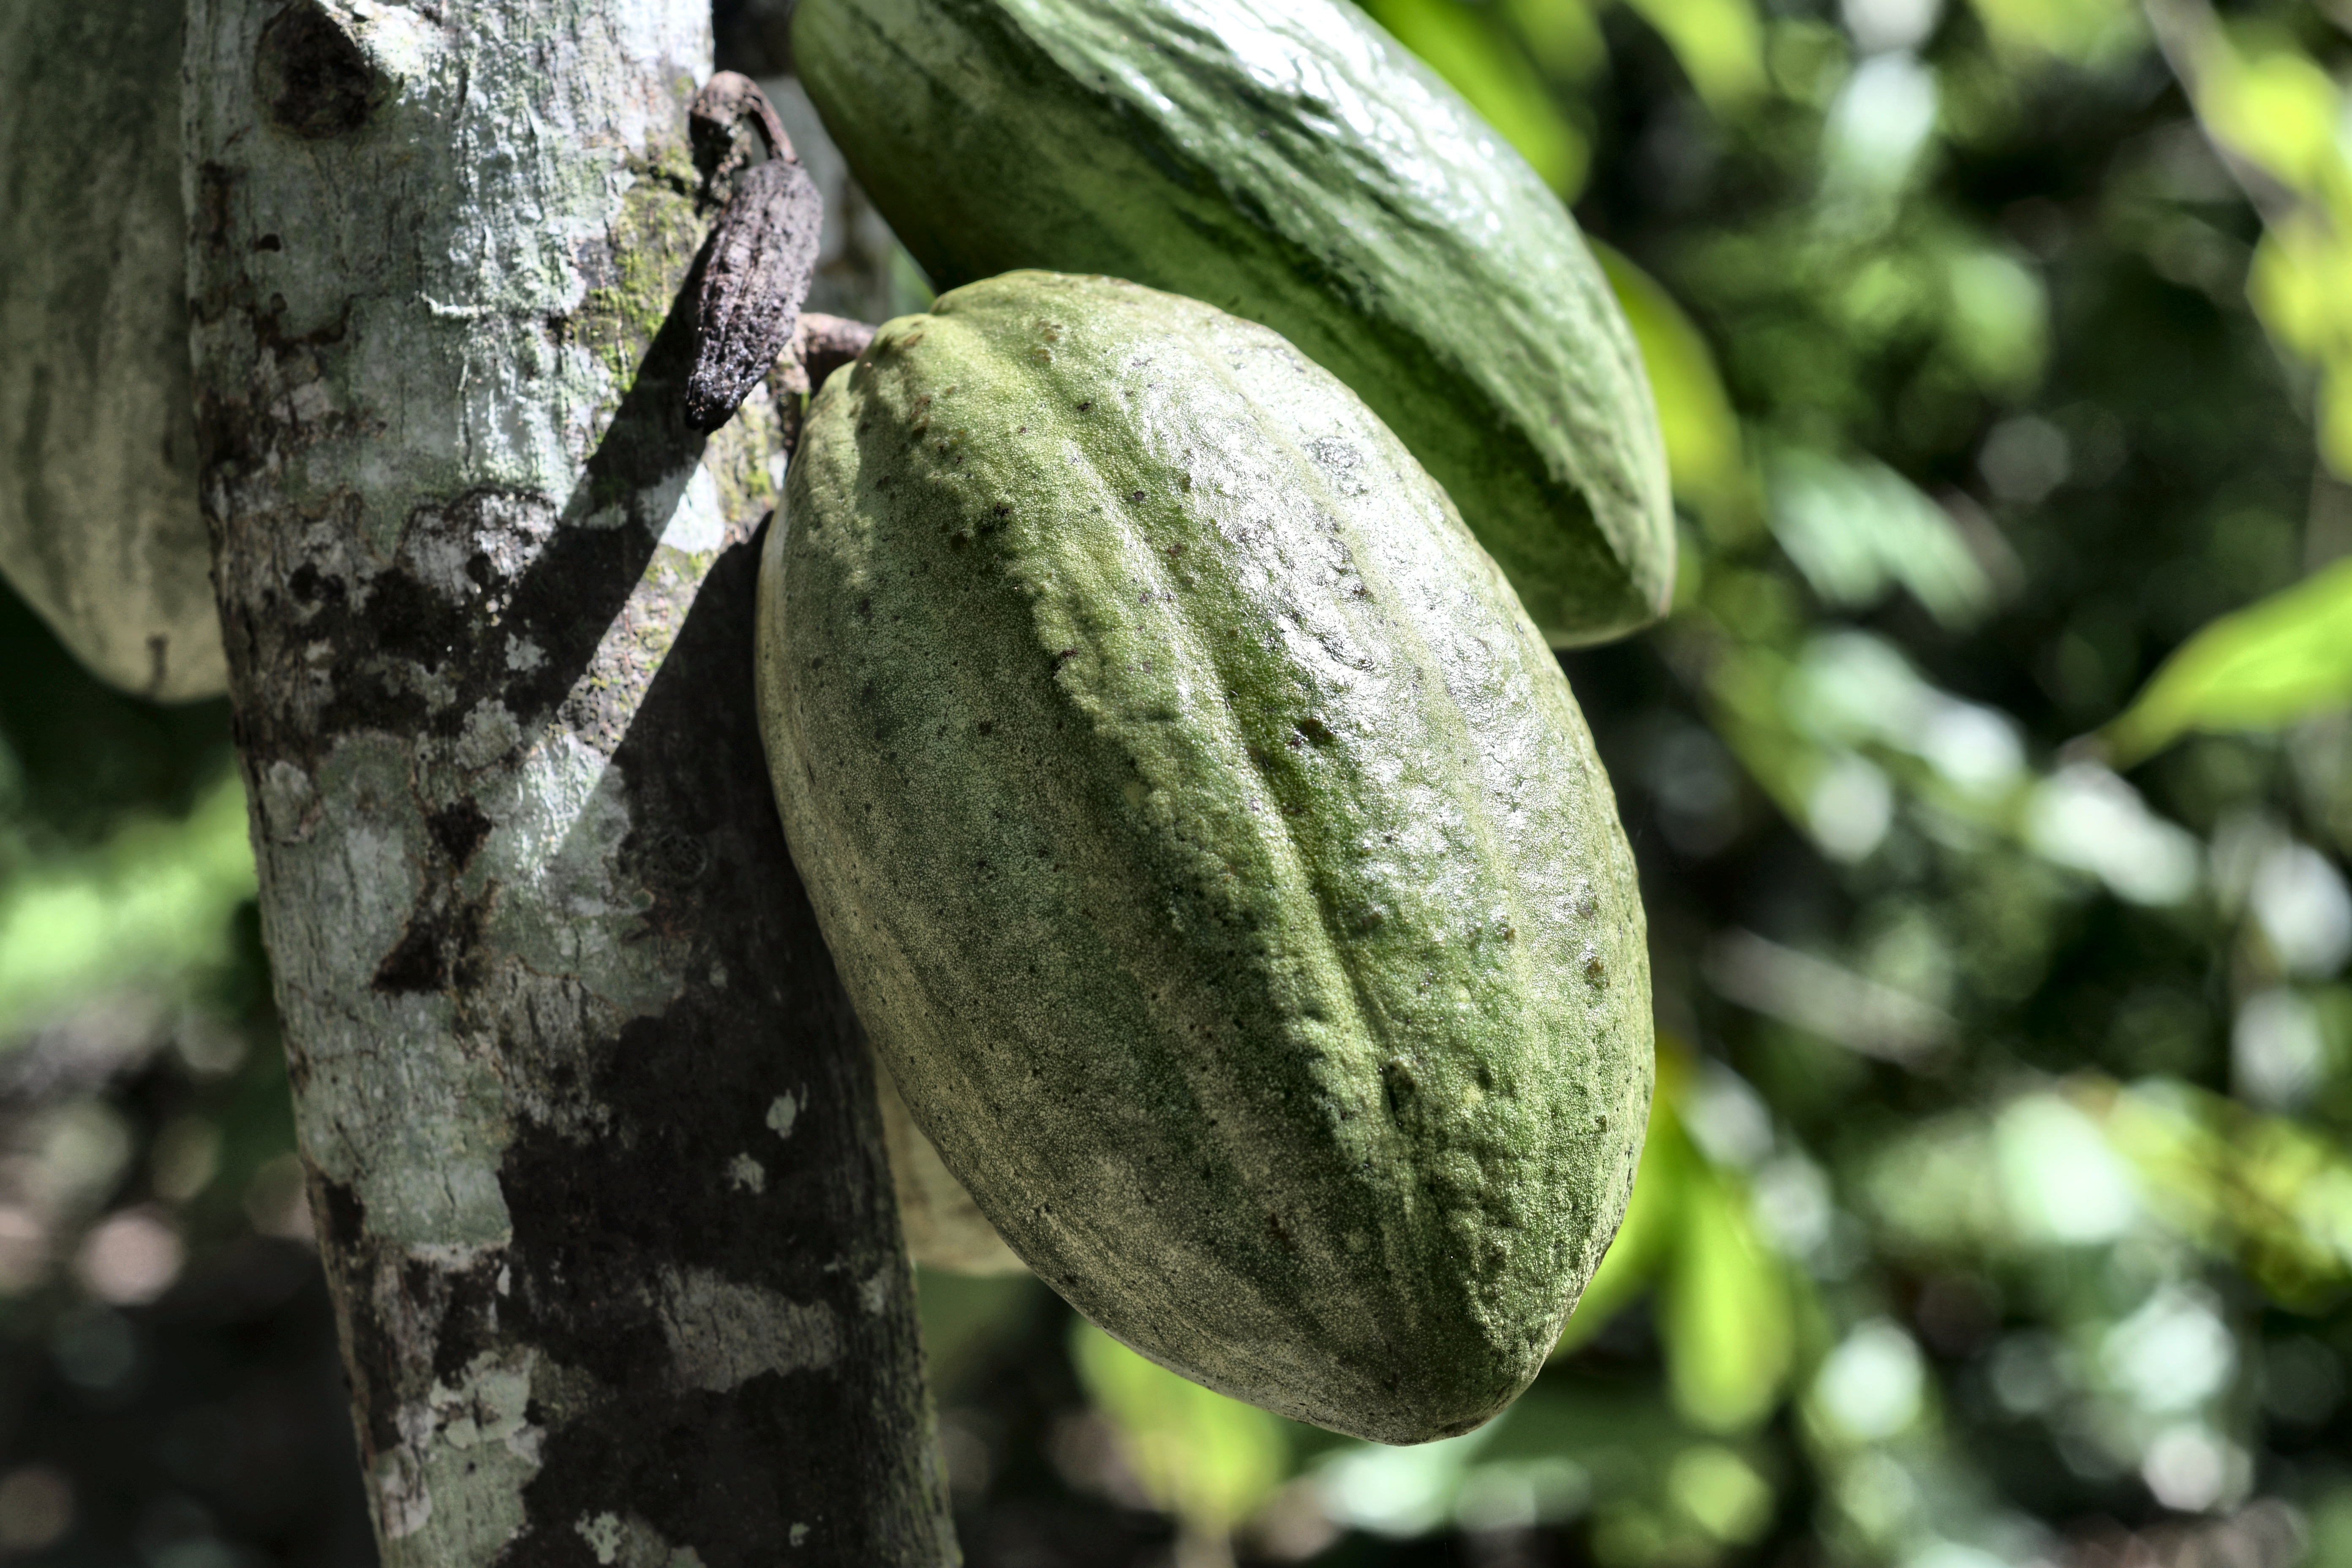
Maturity: unmature
Variety: Guiana